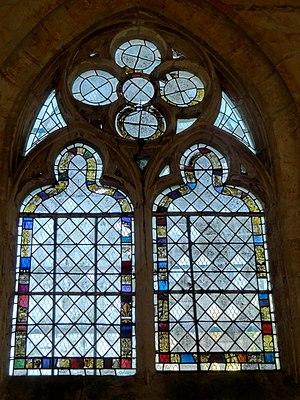
Mobilier de l'église - voir titre.
L'église Saint-Remi est une église catholique située à Laigneville, dans le département de l'Oise, en France. Son clocher en bâtière central, dont le premier étage est caché par les toitures, a ses baies flanquées de colonnettes portant des chapiteaux d'un style roman assez archaïque, qui évoque le début du XIIᵉ siècle. Or, la base du clocher, voûtée d'ogives, a tout du style gothique primitif, et ne devrait pas être beaucoup antérieure au milieu du XIIᵉ siècle. Elle est associée à une voûte en berceau brisé qui recouvre la travée suivante du chœur primitif. Les deux bras du transept sont de longueur inégale, et n'ont pas été bâtis sous la même campagne. Le croisillon sud, plus profond, a la particularité de posséder un mur méridional taillé à même la roche, ce qui est unique dans la région. Il se prolongeait jadis par une absidiole apparemment recouverte d'une voûte en cul-de-four nervée, dont l'amorce semble encore subsister, mais a en fait été entièrement rebâtie. Le croisillon sud, nettement plus petit, s'accompagne d'une minuscule chapelle rectangulaire.